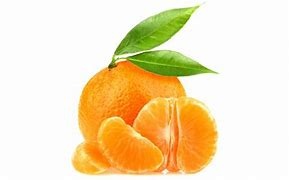
Label: mandarine